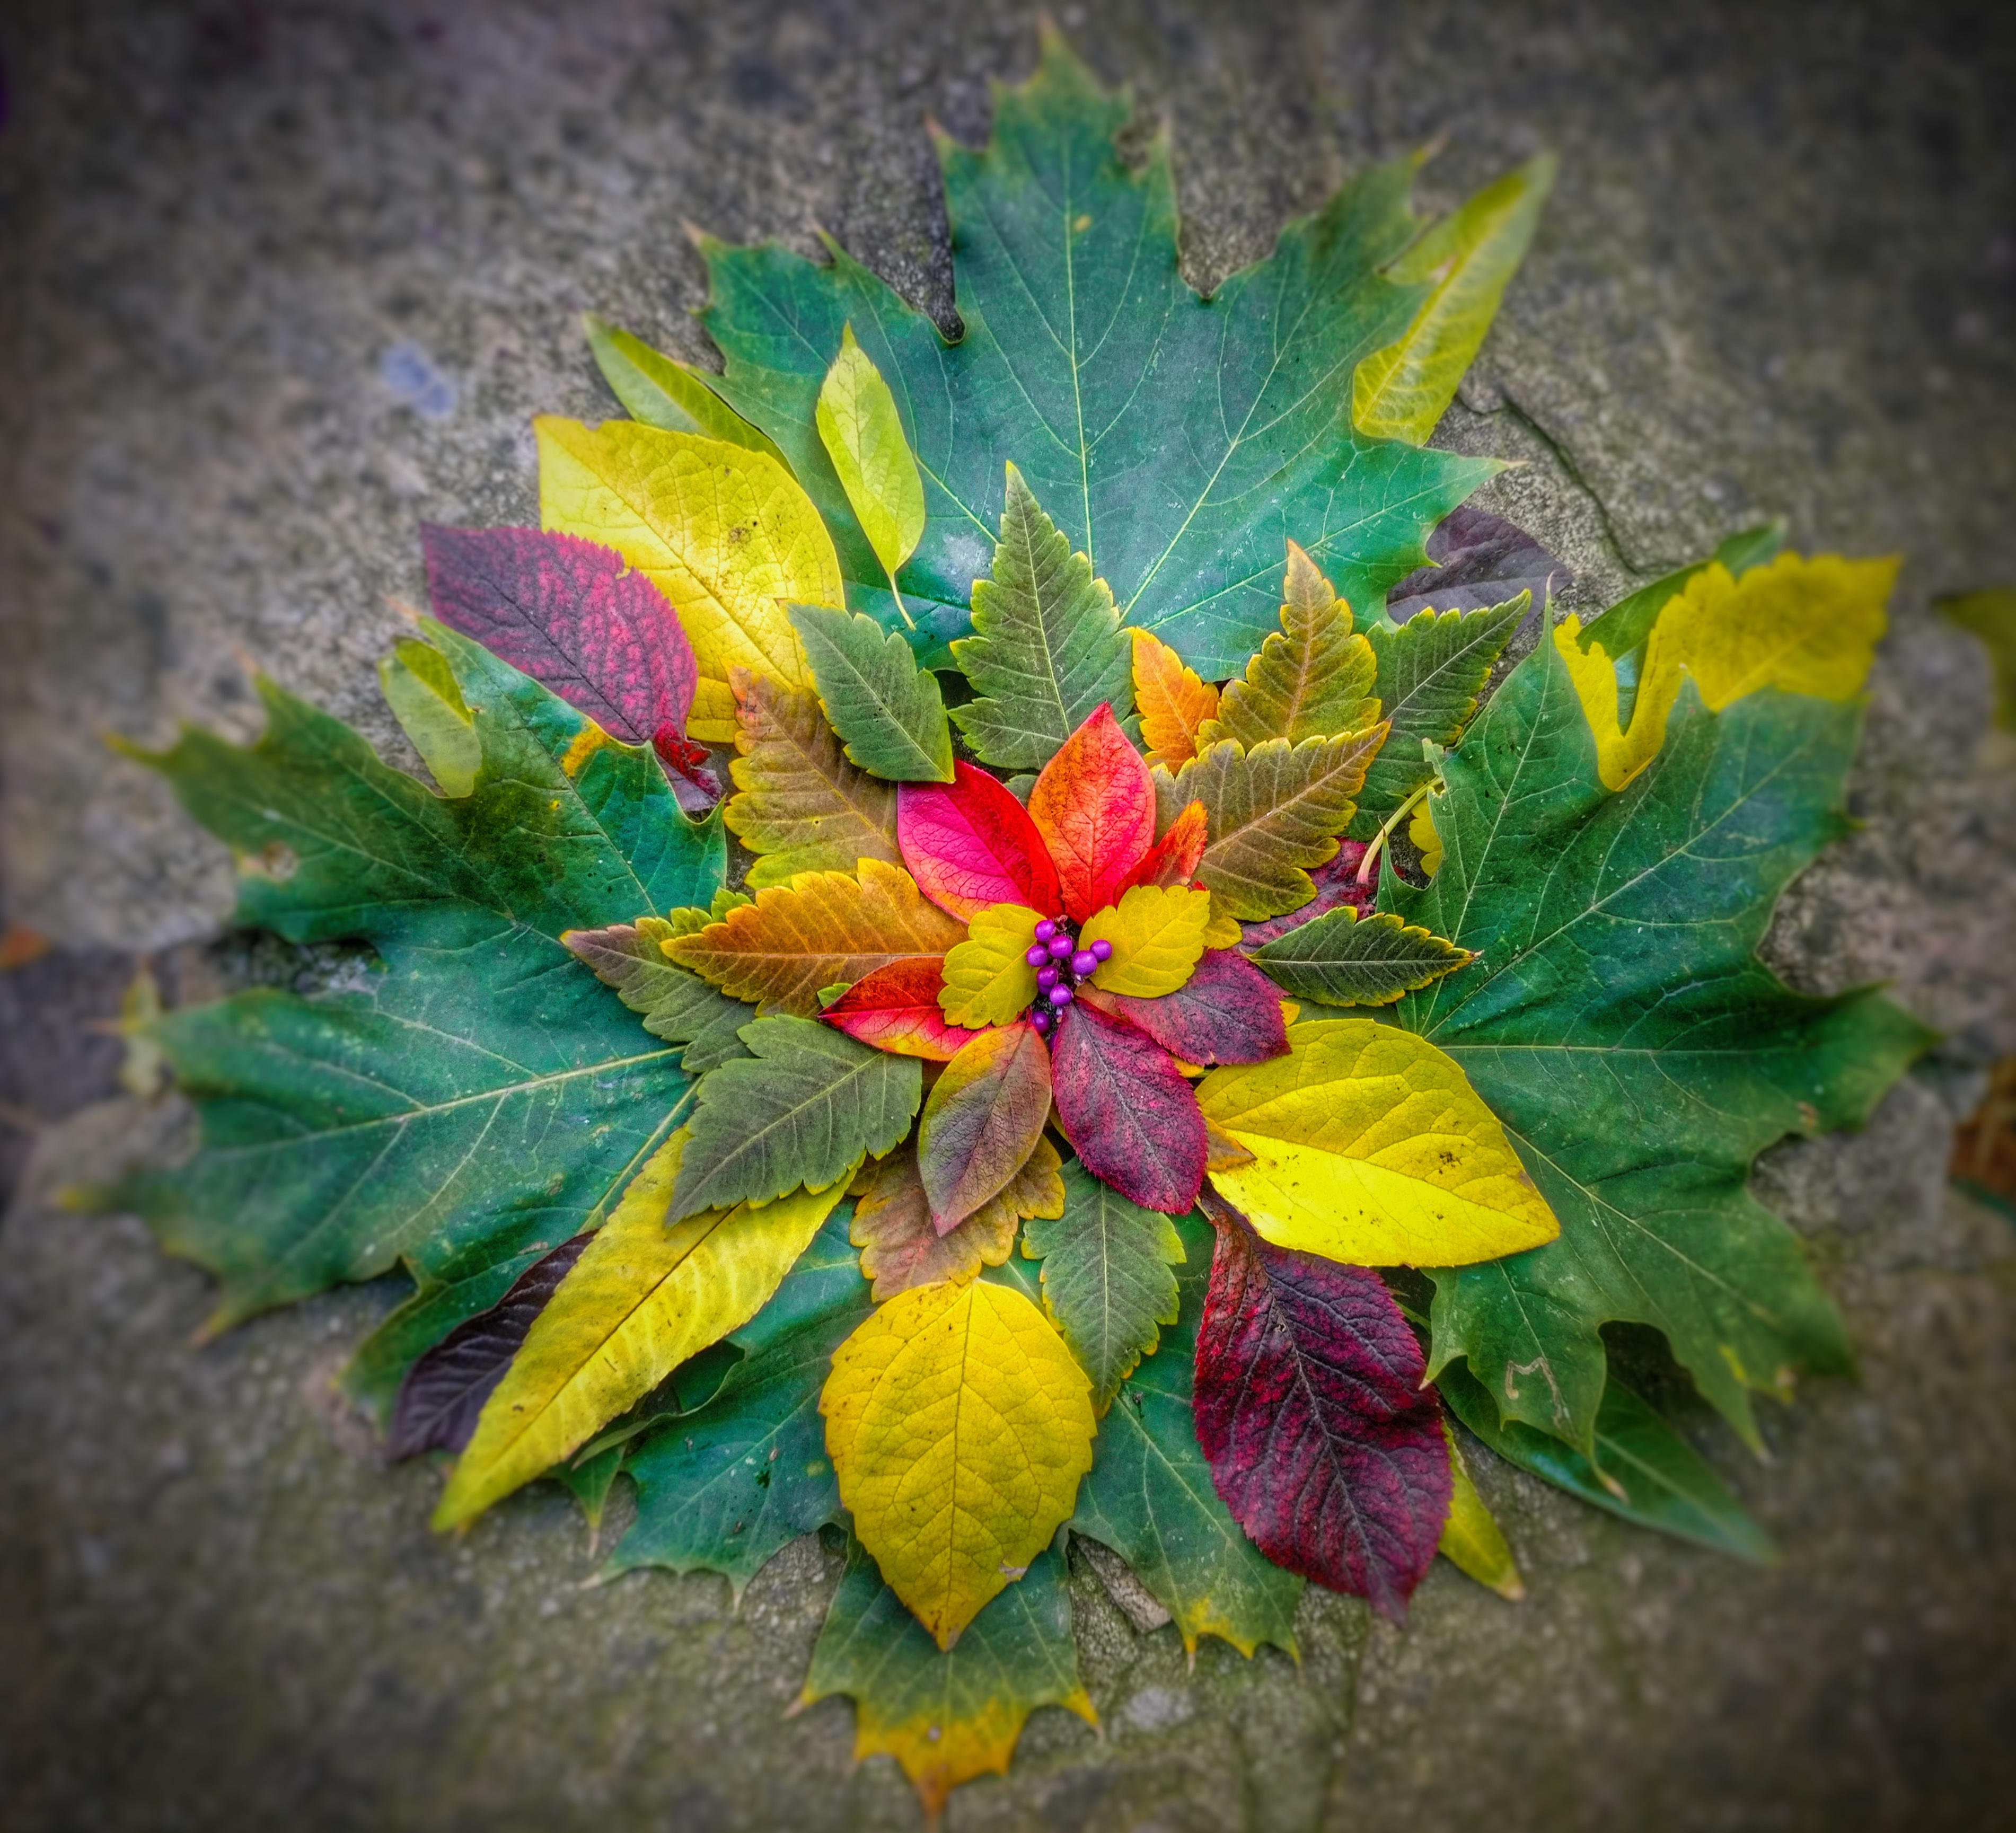
tree, nature, plant, leaf, flower, petal, green, color, autumn, botany, yellow, flora, season, maple leaf, wildflower, macro photography, flowering plant, woody plant, land plant